Deranged (1974 film)

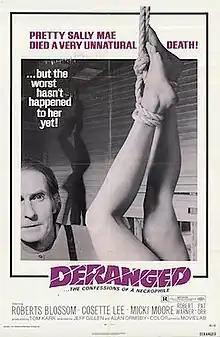
Theatrical release poster

Deranged (also known as Deranged: Confessions of a Necrophile) is a 1974 psychological horror film directed by Alan Ormsby and Jeff Gillen, and starring Roberts Blossom. Its plot, loosely based on the crimes of Ed Gein, follows Ezra Cobb, a middle-aged man in a rural Midwestern community who begins a string of serial murders and grave robberies after the death of his mother, a religious fanatic who raised him to be a misogynist. The film features a diegetic narration in which a newspaper columnist occasionally appears and narrates the events depicted. Though based on Gein, the film's title is misleading since Gein never experimented with necrophilia (although a necrophile is also defined as having "an obsessive fascination with death and corpses.")